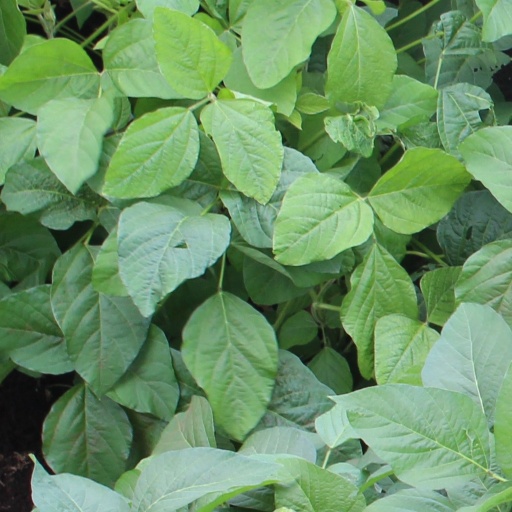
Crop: soybean